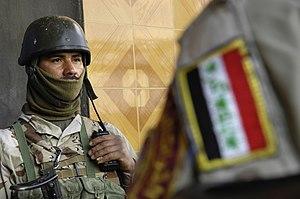
Les Forces armées irakiennes sont les forces armées de l'Irak. Celles-ci ont participé à plusieurs conflits de haute intensité et insurrections depuis l'indépendance de ce pays, ont été dissoutes le 23 mai 2003 par Paul Bremer, à la suite de l'opération liberté irakienne, ce qui sera considéré par la suite comme l'une des plus graves décisions de ce dernier, puis ont été progressivement recréées, sur des bases entièrement nouvelles, par les forces de la Coalition militaire en Irak.